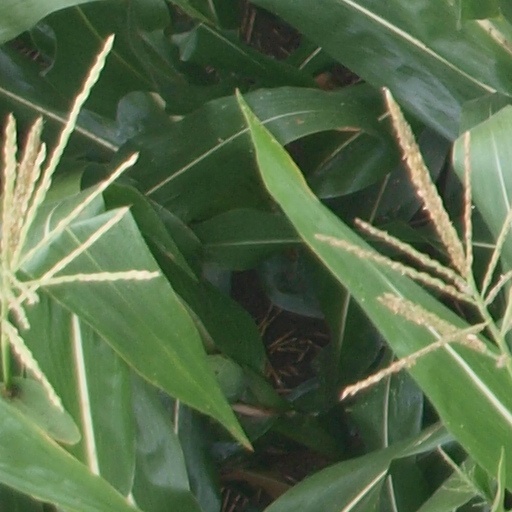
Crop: maize; corn